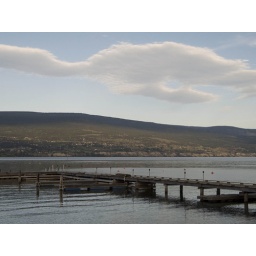
The whole weekend, there were beautiful clouds forming over the mountains on the other side of the lake.